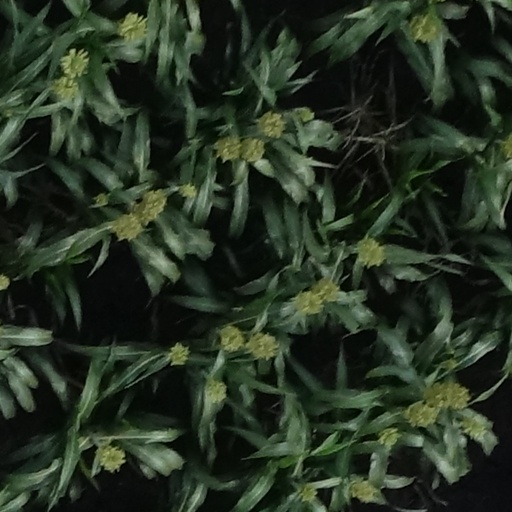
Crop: sorghum